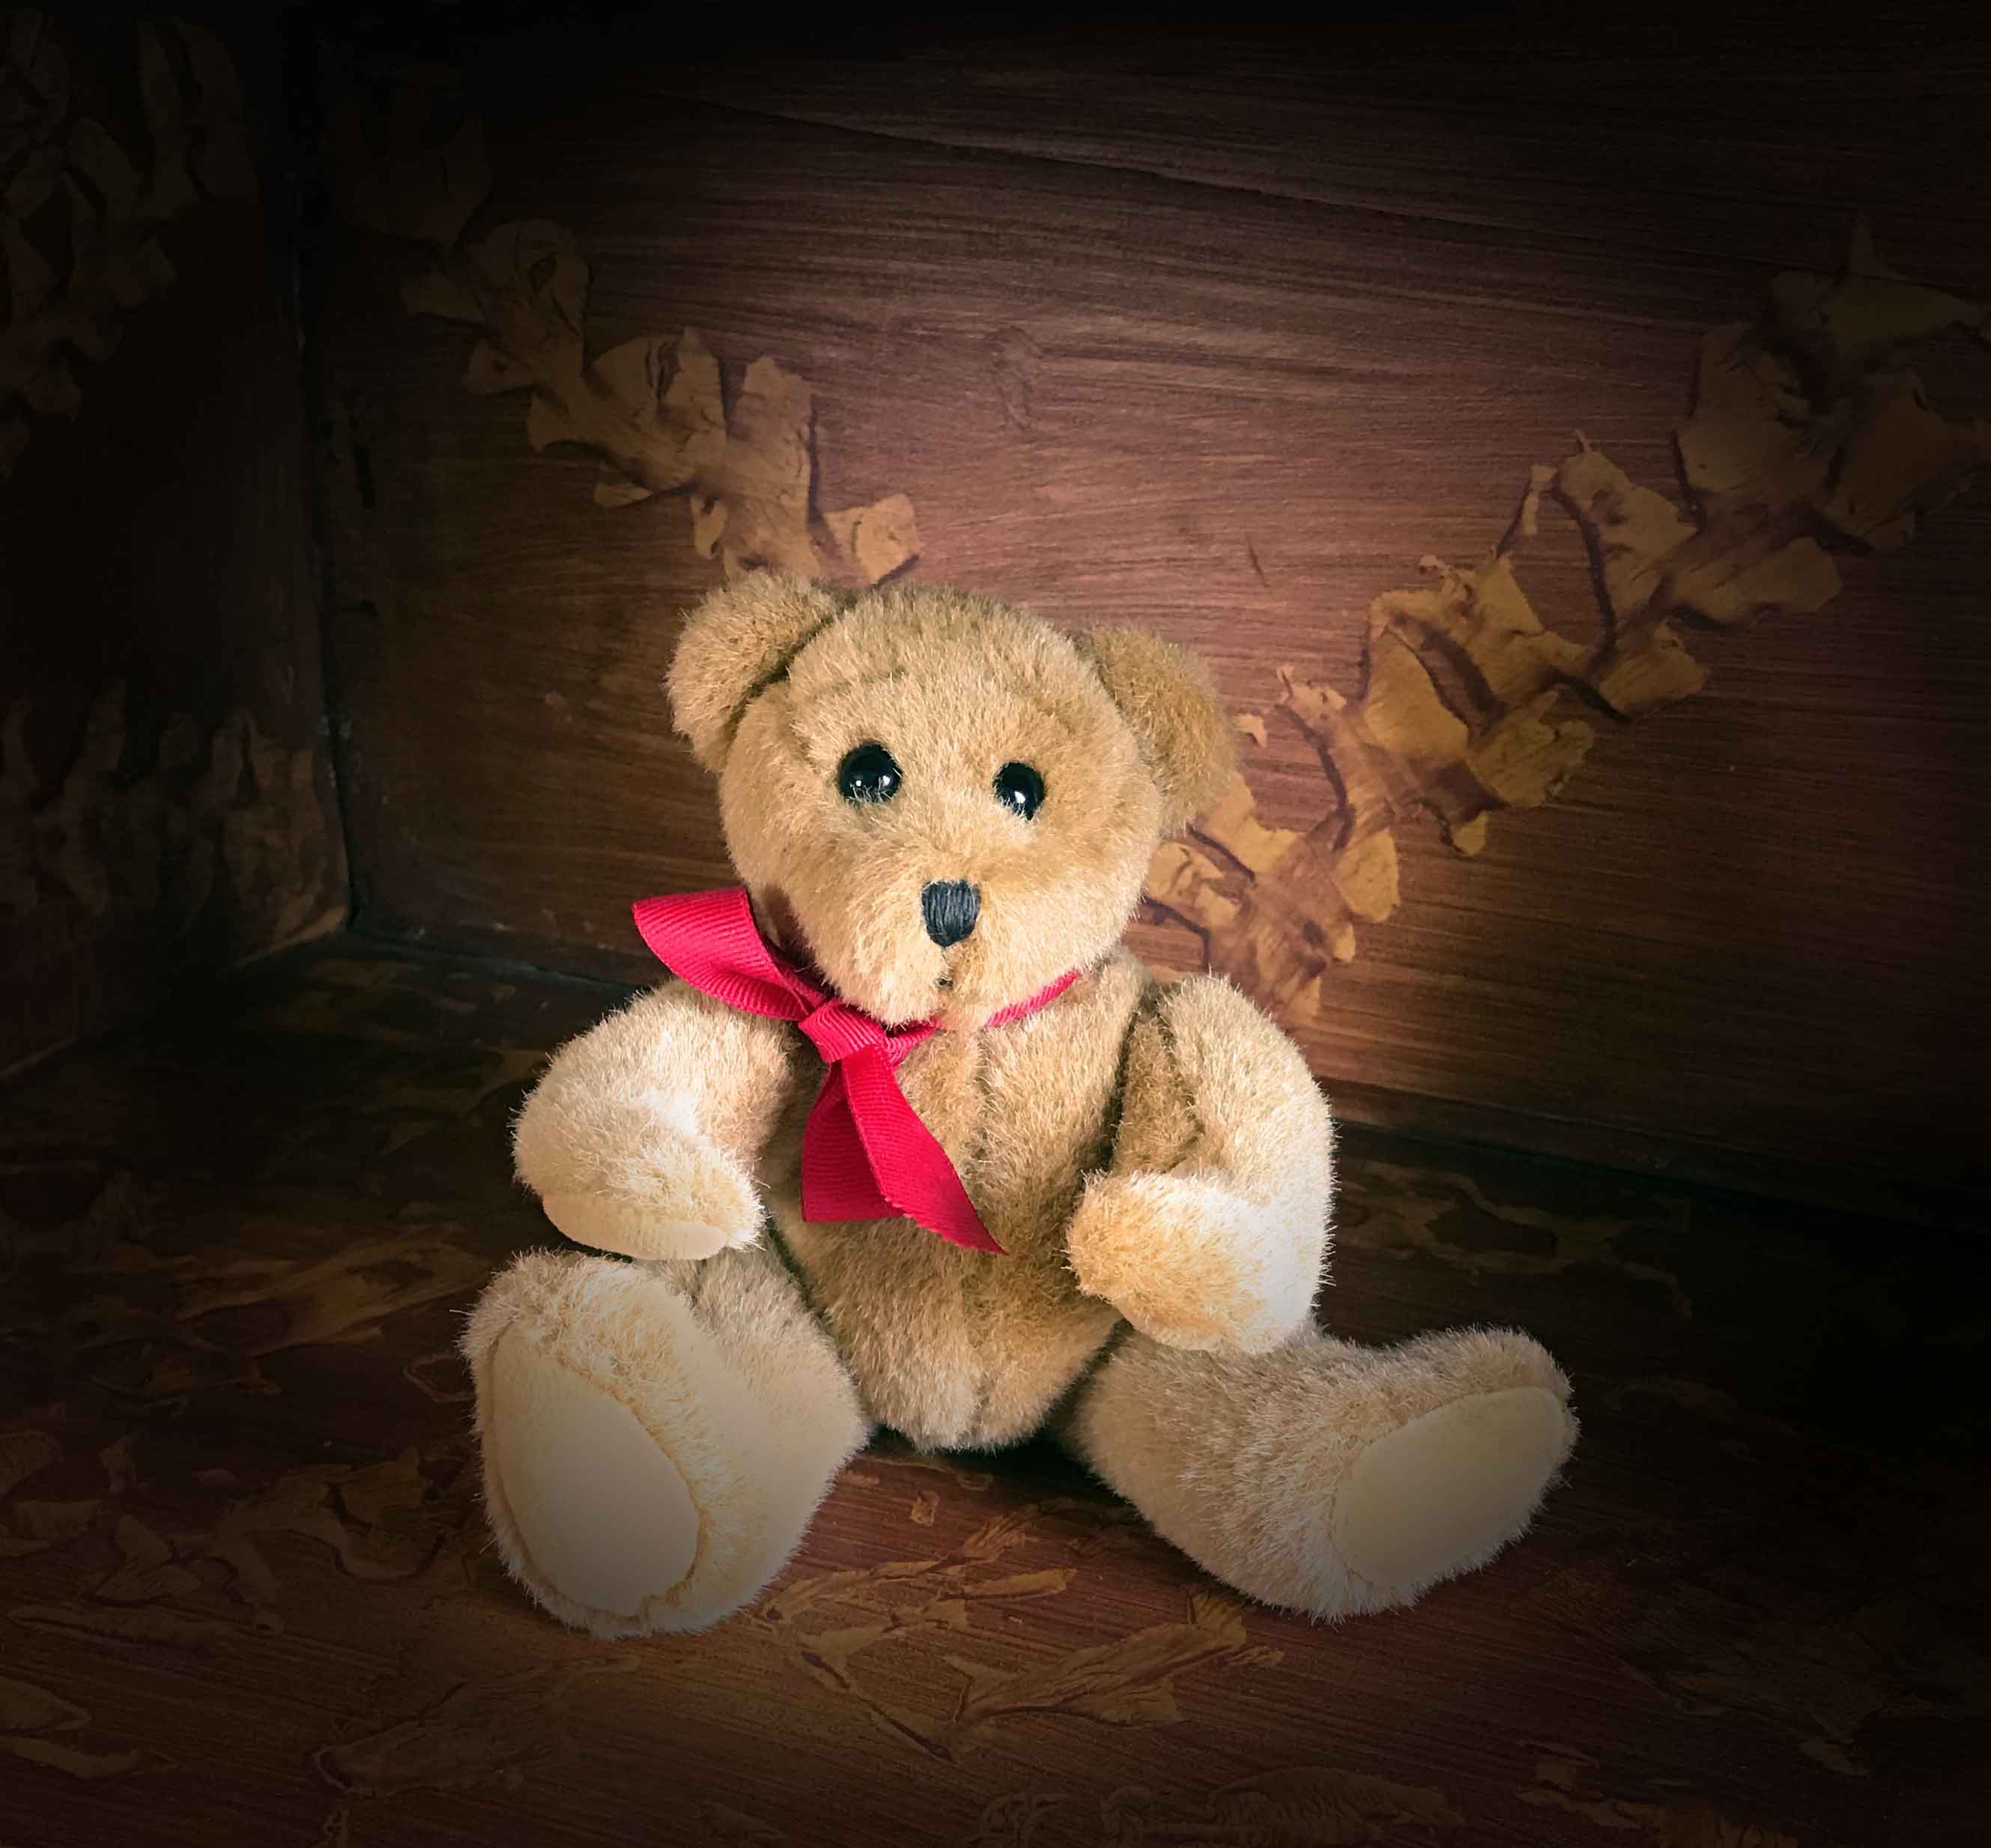
toy, teddy bear, textile, plush, stuffed toy